Corsicana Independent School District

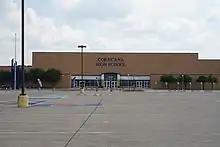
Corsicana High School

William Barrett Travis Elementary School was previously in operation in Corsicana. It first opened in 1923, replacing the Mineral Hill School.